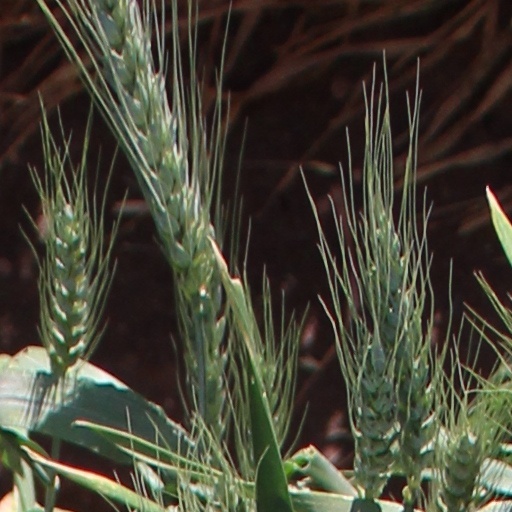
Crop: wheat